David Keith Mansion and Carriage House

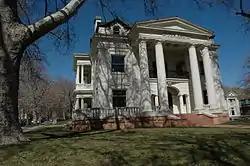
The mansion in March 2010

The David Keith Mansion and Carriage House, at 529 East South Temple Street in Salt Lake City, Utah, United States, was built during 1898–1900. It was designed by architect Frederick Albert Hale. Keith lived in the home until 1916 when it was sold, and died in 1918. Among other activities, Keith financed and published "The Salt Lake Tribune".